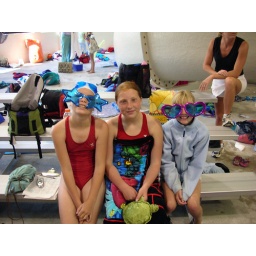
Silly girls in cute glasses